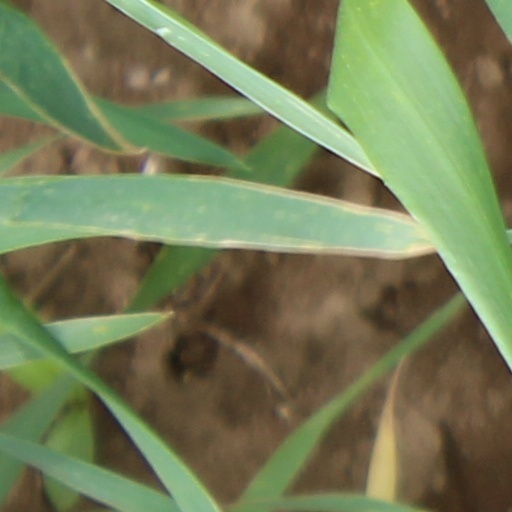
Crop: wheat